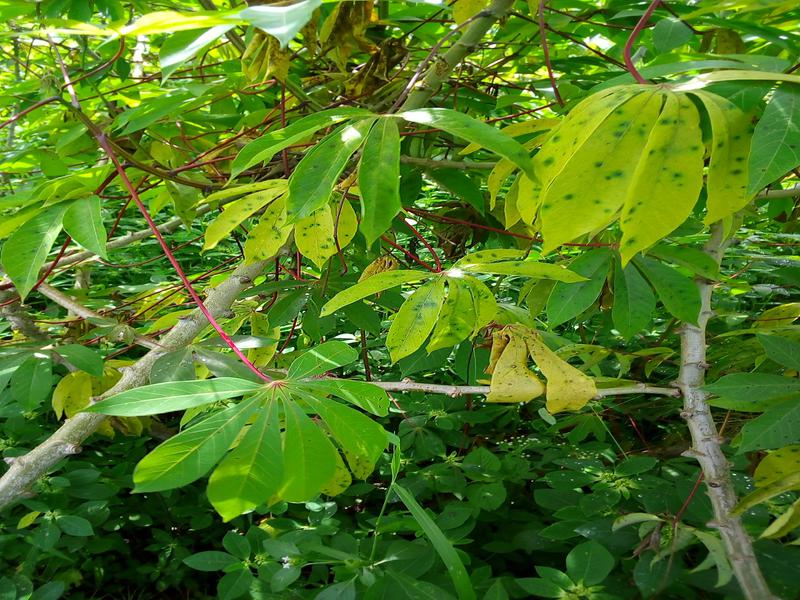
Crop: cassava
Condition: healthy